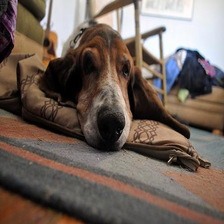
Species: dog
Breed: basset hound